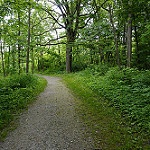
Scene: Outdoor